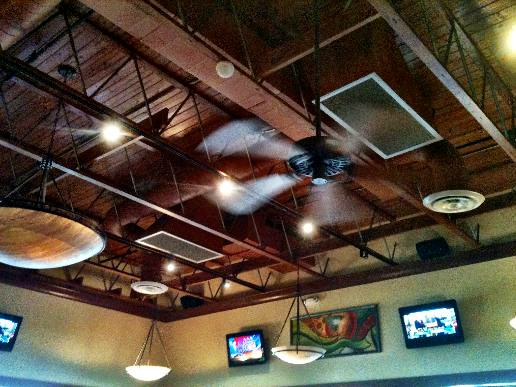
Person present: No